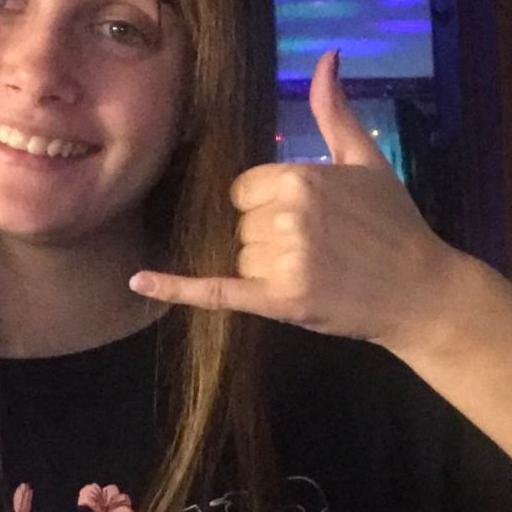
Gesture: call